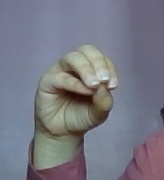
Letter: ha